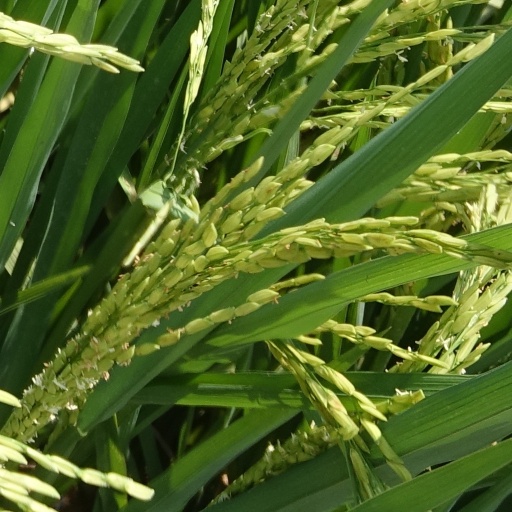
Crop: rice